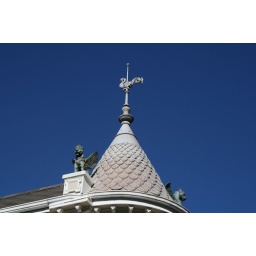
Old victorian tower on building in Wynberg village,